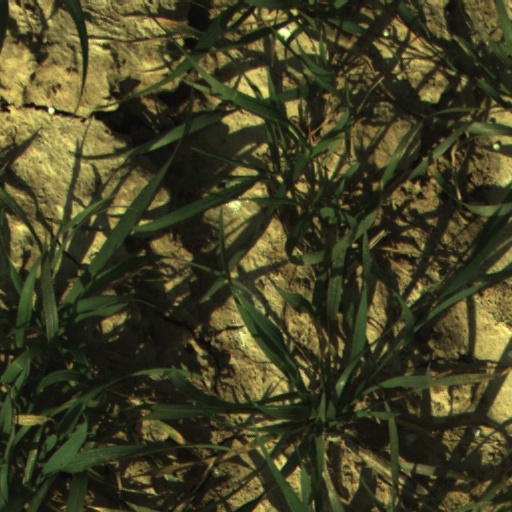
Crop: wheat